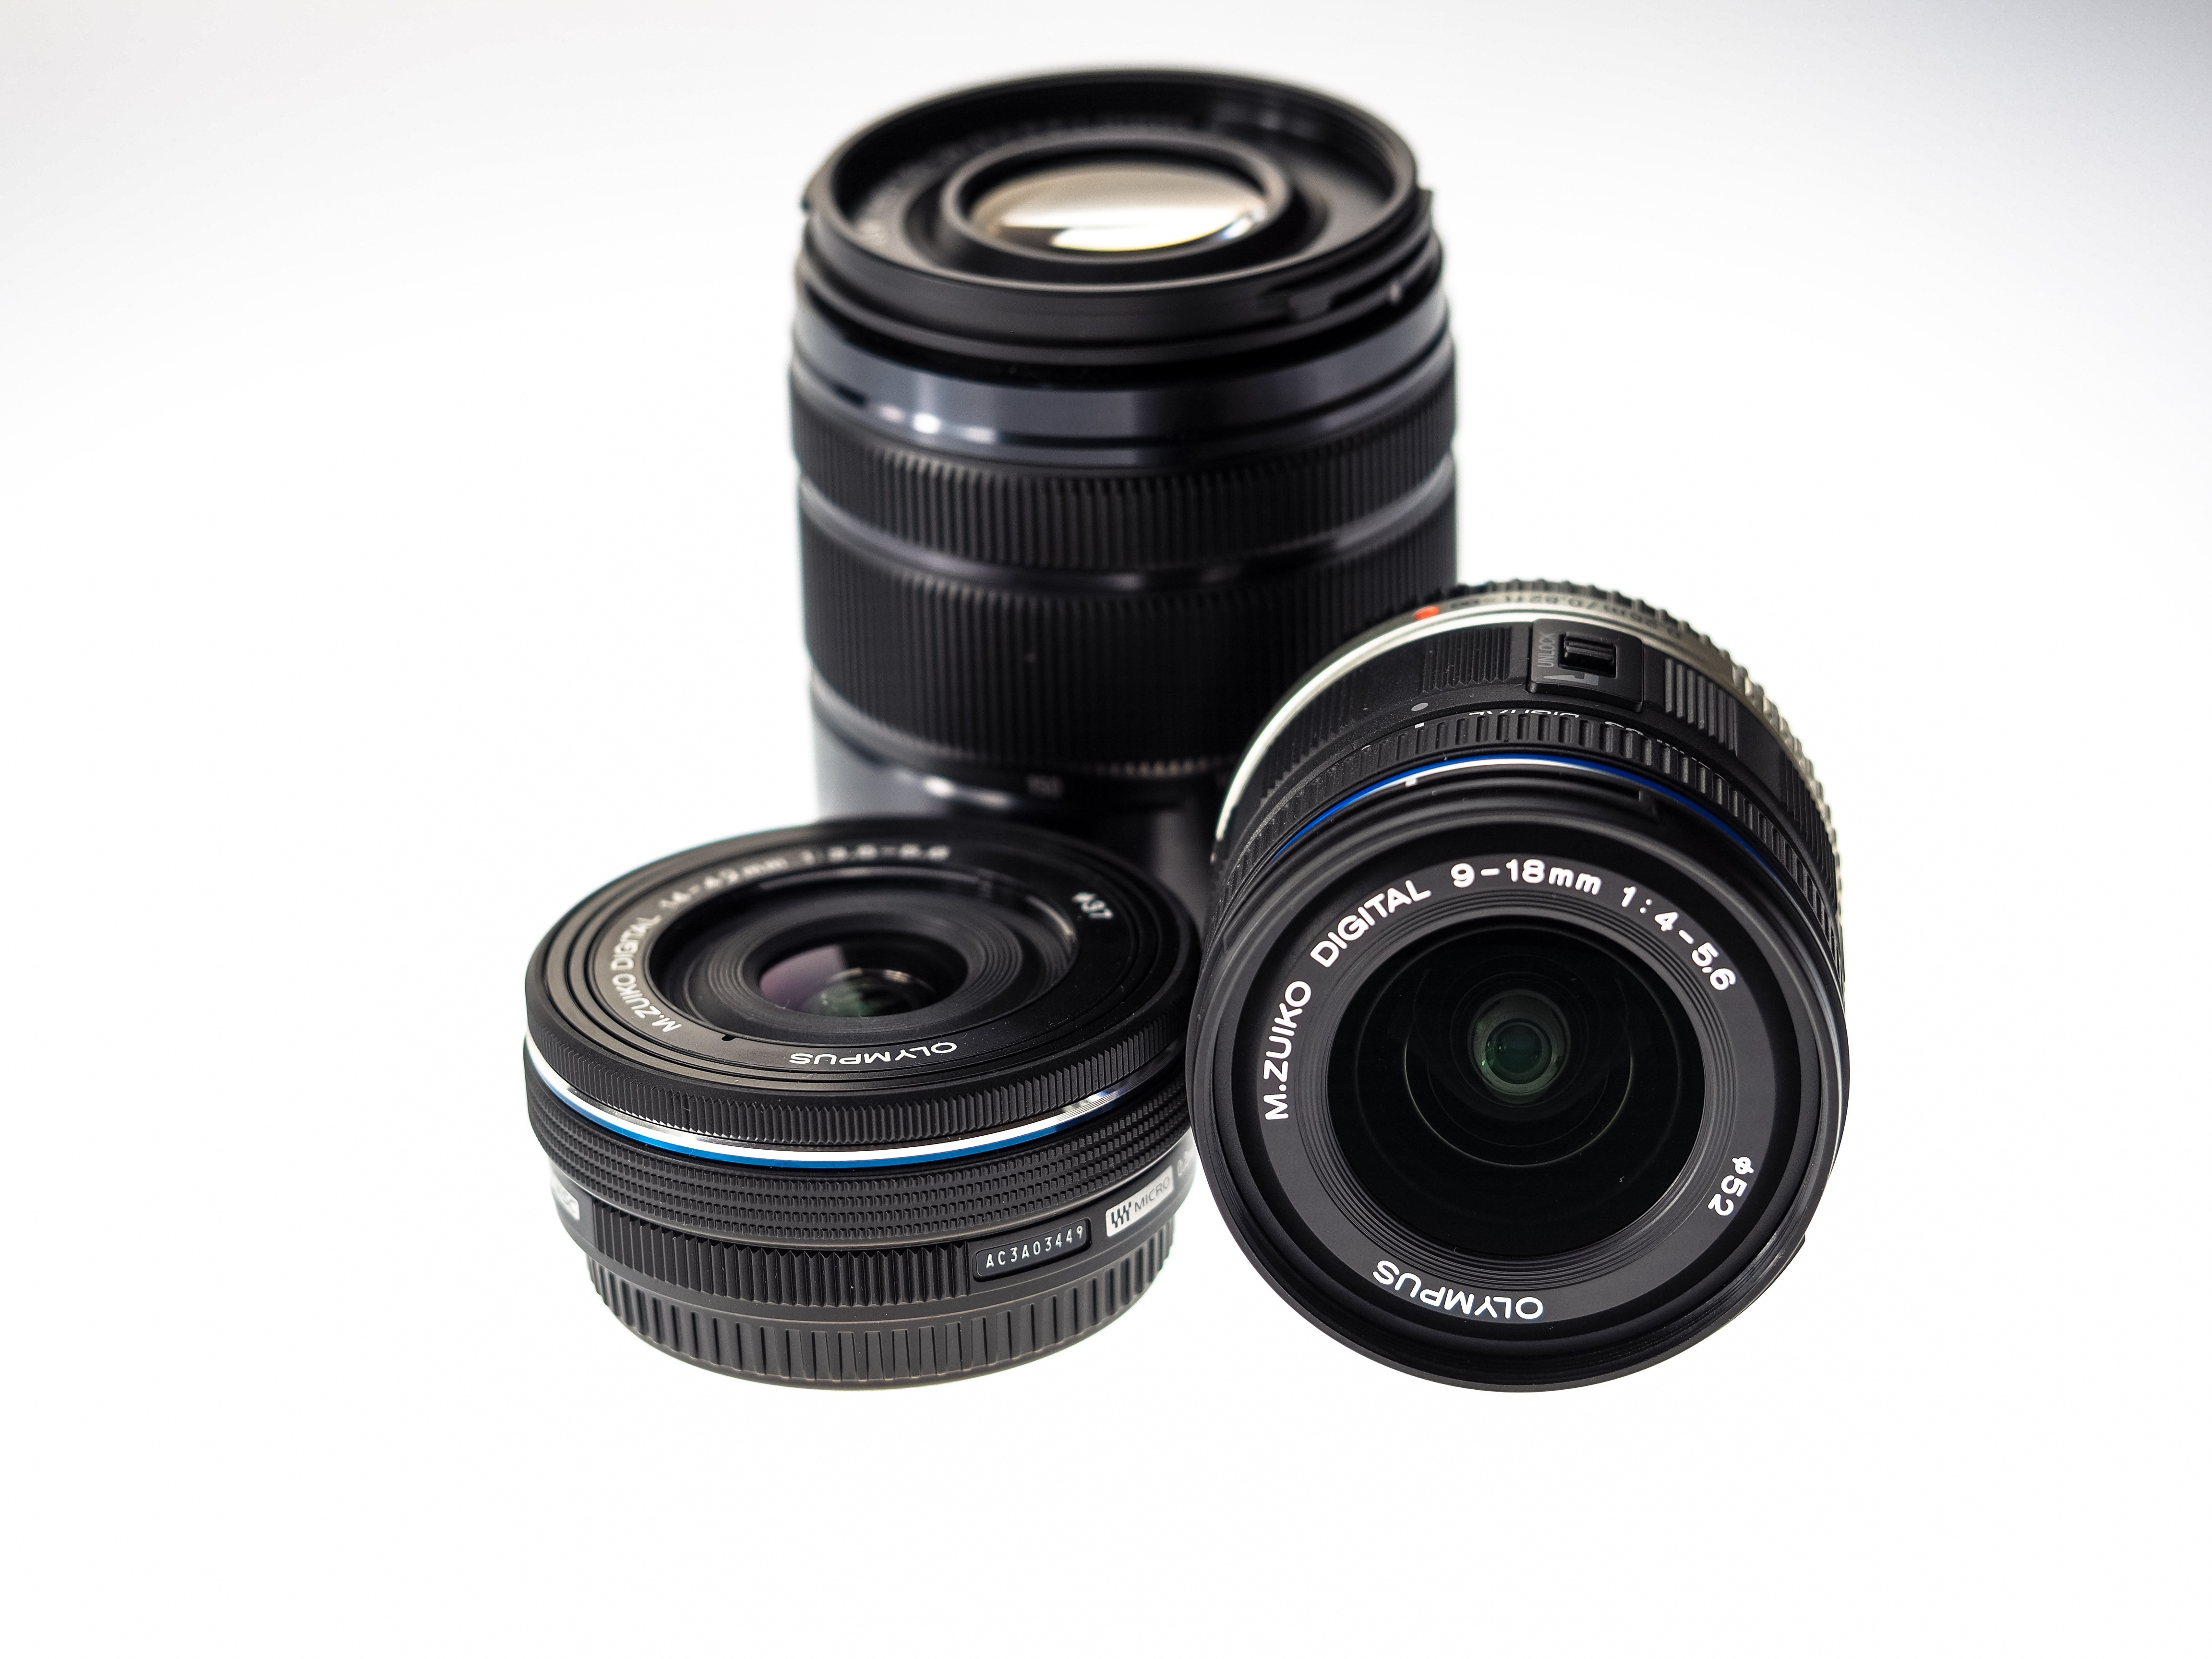
camera, wheel, lens, equipment, digital camera, camera lens, lenses, cameras optics, teleconverter